No Ordinary Family

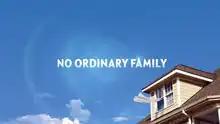

No Ordinary Family is an American television series that aired on ABC in the United States and CTV in Canada. The one hour science fiction comedy drama was produced by ABC Studios for the 2010–2011 television season. The series ran from September 28, 2010, to April 5, 2011, on Tuesdays at 8:00pm ET/PT. The show centers on the Powells, a typical American family living in fictional Pacific Bay, California, whose members gain special powers after their plane crashes in Brazil's Amazon rainforest.